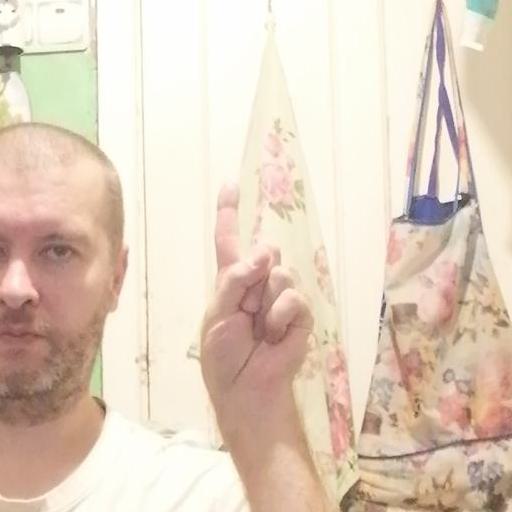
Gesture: one